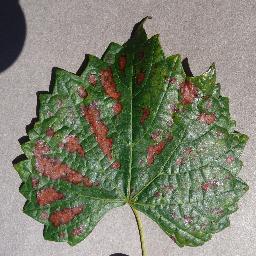
Label: Grape___Esca_(Black_Measles)